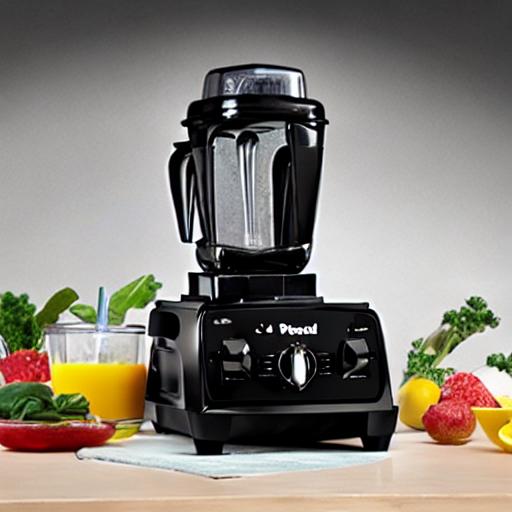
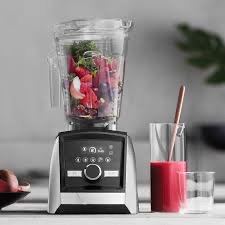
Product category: items_blender
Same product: no